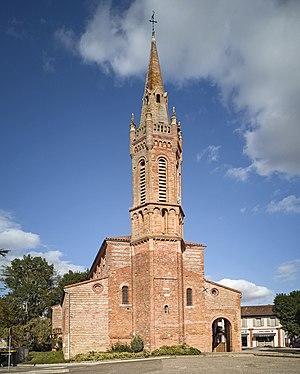
Montberon est une commune française située dans le département de la Haute-Garonne en région Occitanie.
La liste des églises de la Haute-Garonne recense de manière exhaustive les églises situées dans le département français de la Haute-Garonne.